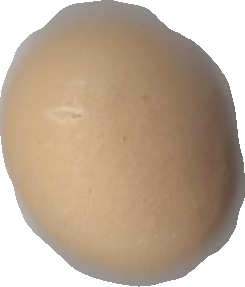
Variety: Grobogan